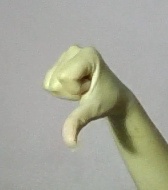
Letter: waw